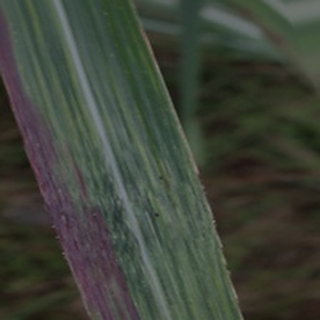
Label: sugarcane_bacterial_blight